Commedia all'italiana

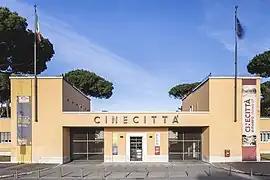
Entrance to the Cinecittà in Rome, the largest film studio in Europe

The "commedia all'italiana" was a creation of Cinecittà and initially was often set in Rome, with Roman actors or, even more often, Roman by adoption (for example, Vittorio Gassman, born in Genoa, moved to Rome at a very young age, Ugo Tognazzi, from Cremona, took his first steps in the "avanspettacolo" of the capital, Marcello Mastroianni and Nino Manfredi, both originally from the province of Frosinone, trained artistically in Rome). After all, Italian public life of the time was mainly centered in the capital, where Via Veneto, with its cafés frequented by artists, actors, adventurers and photographers (the so-called "paparazzi"), who made the social life of the Capitoline beau monde famous throughout the world.